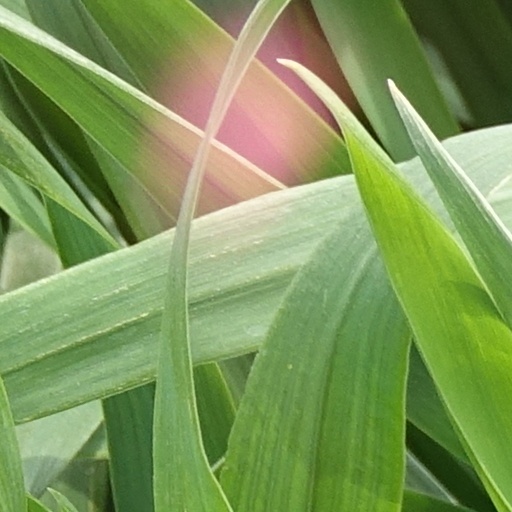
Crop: wheat